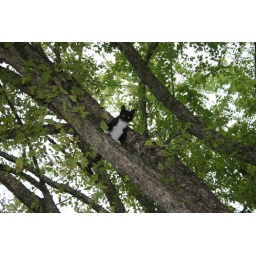
This cat climbed up this tree about 25 feet, then climbed back down. This was the neighbors cat across the street in Arkansas.